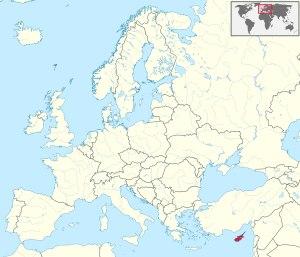
Cette liste commentée recense la mammalofaune à Chypre. Elle répertorie les espèces de mammifères chypriotes actuels et celles qui ont été récemment classifiées comme éteintes. Cette liste comporte 57 espèces réparties en onze ordres et 24 familles, dont deux sont « en danger critique d'extinction », une est « en danger », cinq sont « vulnérables », trois sont « quasi menacées » et deux ont des « données insuffisantes » pour être classées.